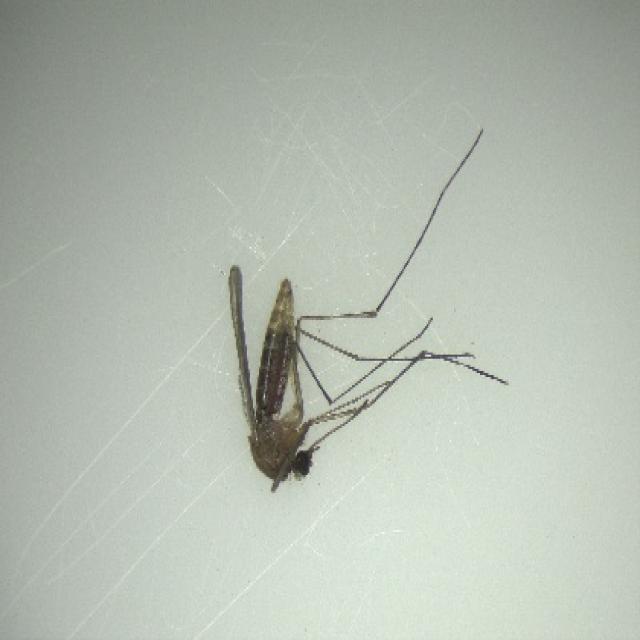
Species: culex_pipiens